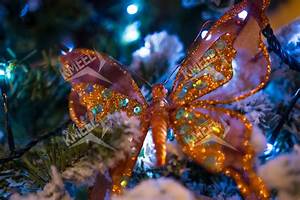
Label: farfalla